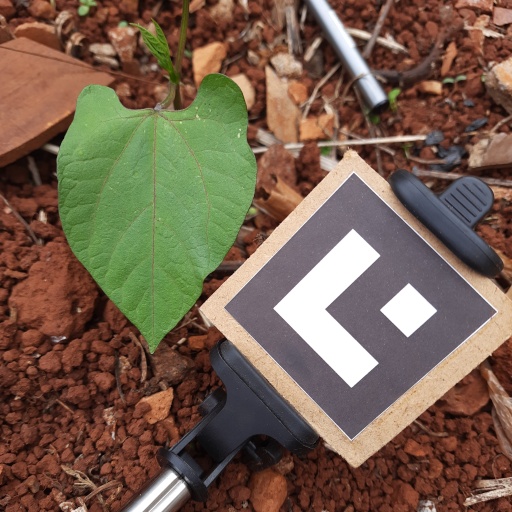
Observations: flat surface, no eating holes, under cloudy sky